Marian year

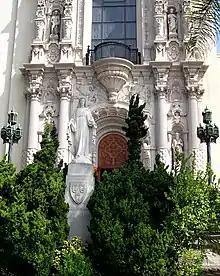
Statue of Virgin Mary commemorating first Marian Year, 1954, St Vincent Church, Los Angeles

In 1953, with the encyclical "Fulgens corona", Pope Pius ordered a Marian year for 1954, the first in Church history. It was called to commemorate the centenary of the definition of the dogma of the Immaculate Conception of the Virgin Mary. The Marian year, which ran from December 1953 to December 1954, was filled with Marian initiatives, in the areas of Mariology, cultural events, and charity and social gatherings.